Natalie Dessay

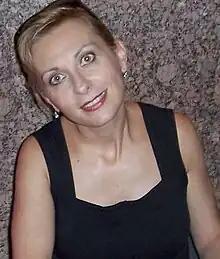
Dessay in 2008

Natalie Dessay (born 19 April 1965) is a French soprano, best known as an opera singer before her retirement from the opera stage in 2013. She gained wide recognition after her portrayal of Olympia in "The Tales of Hoffmann" in 1992, and then performing at leading stages, such as the Paris Opera, Vienna State Opera, and the Metropolitan Opera.